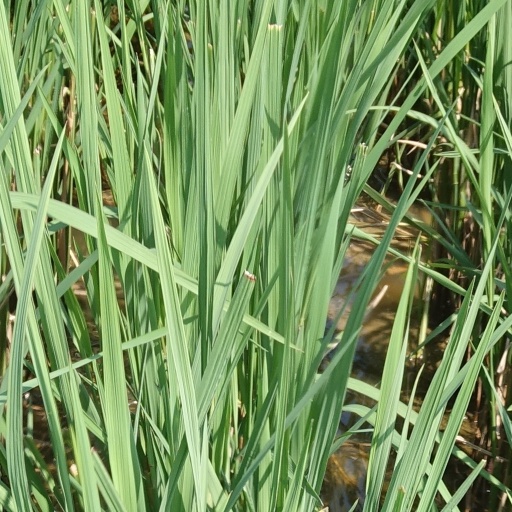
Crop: rice